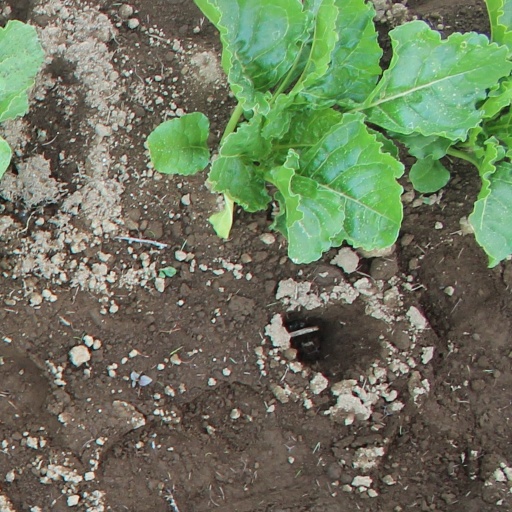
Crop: sugar beet